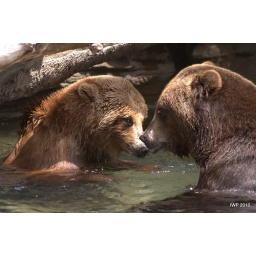
These bears enjoying the water in their enclosure at Denver Zoo.